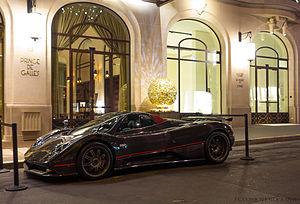
L'hôtel Prince de Galles est un hôtel parisien, situé 33 avenue George-V, dans le 8ᵉ arrondissement de Paris, en France. Il appartient au groupe Marriott.